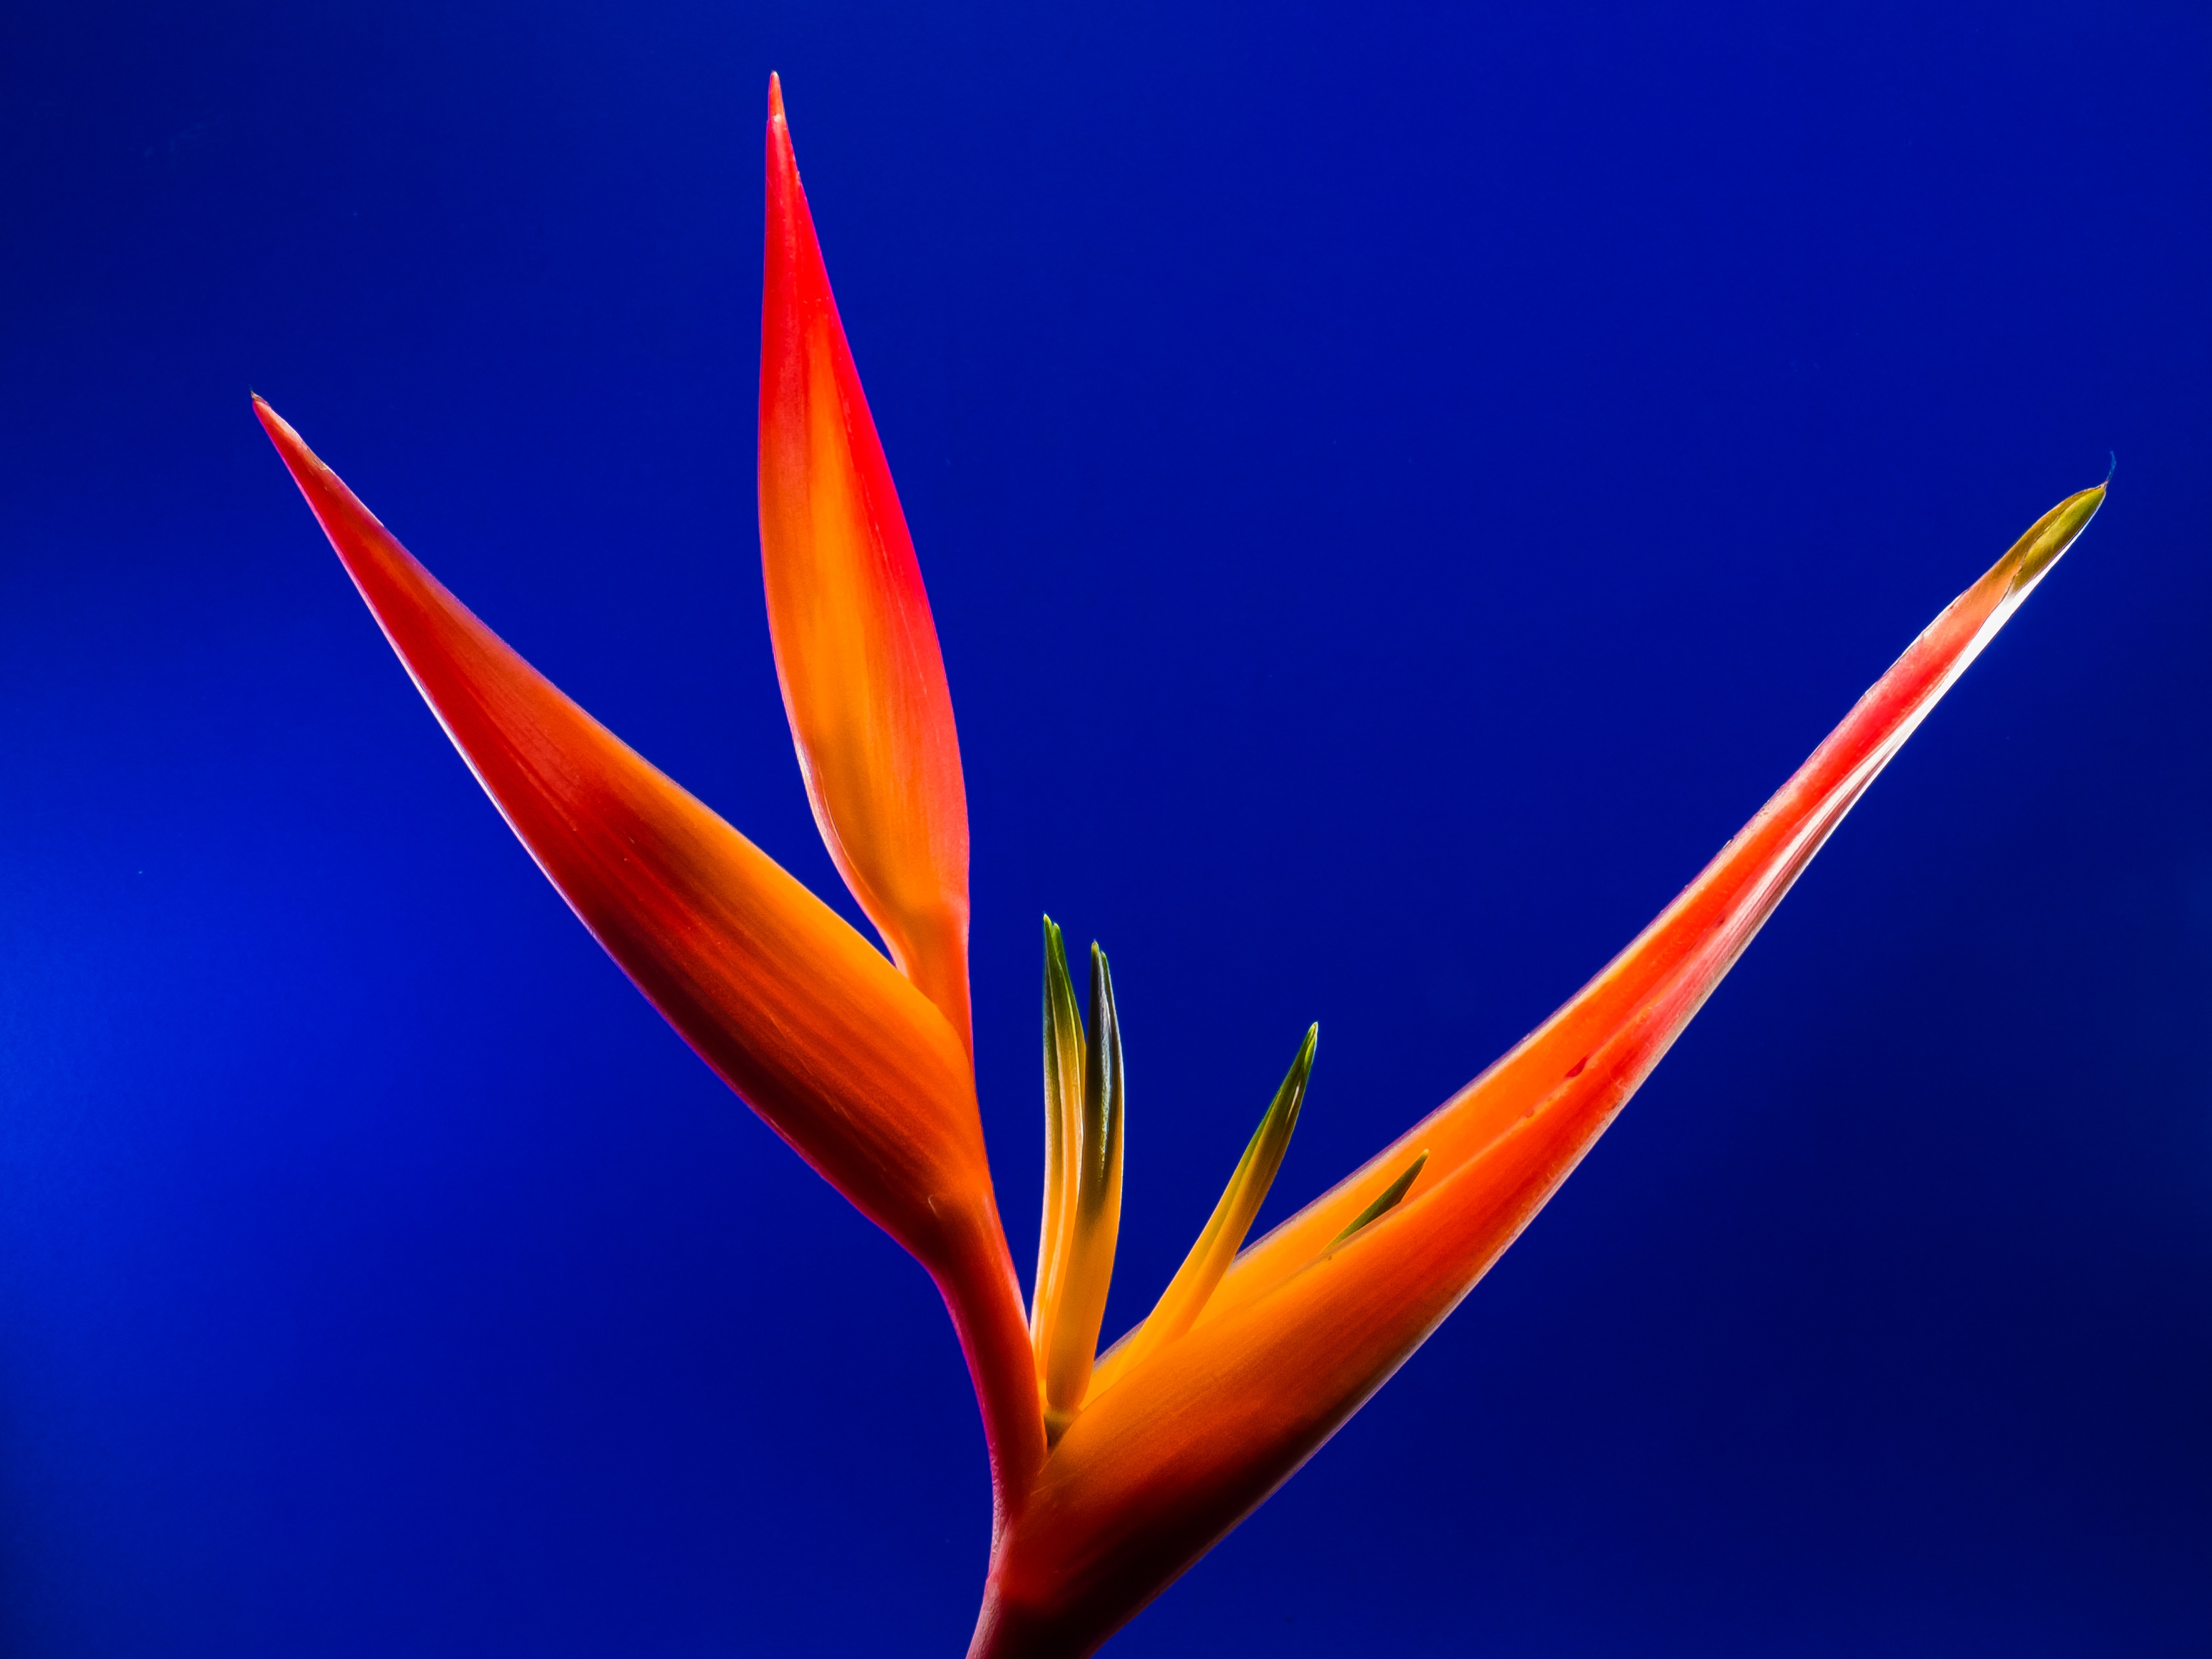
blossom, wing, light, plant, sky, sunlight, leaf, flower, petal, bloom, wind, line, reflection, red, color, macro, blue, yellow, flora, close up, macro photography, crane flower, atmosphere of earth, computer wallpaper, birds of paradise